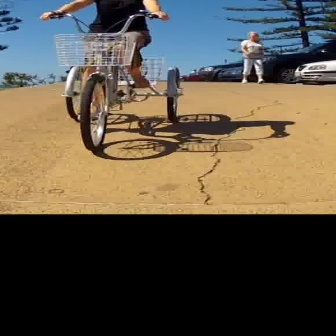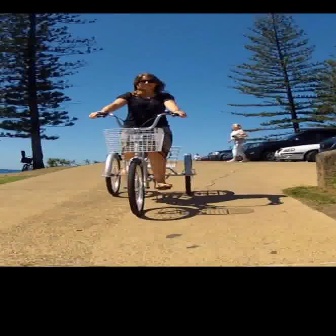
  Please identify the target specified by the bounding box [39,7,183,151] in the first image and locate it in the second image. Return the coordinates in [x_min,y_min,x_max,y_max] format.
Answer: [88,108,194,215]